Indra Jatra

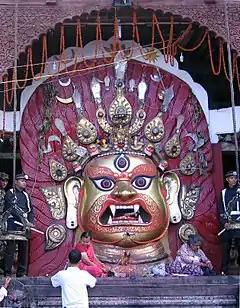
Mask of Sweta Bhairava at Durbar Square

Indra Jātrā, also known as Yenyā Punhi is the biggest religious street festival in Kathmandu, Nepal. "Ye" means the old Newari name for "Kathmandu", "Ya" means “Celebration”, and "Puhni" means full moon so together means the birthday of the old city of Kathmandu. The celebrations consist of two